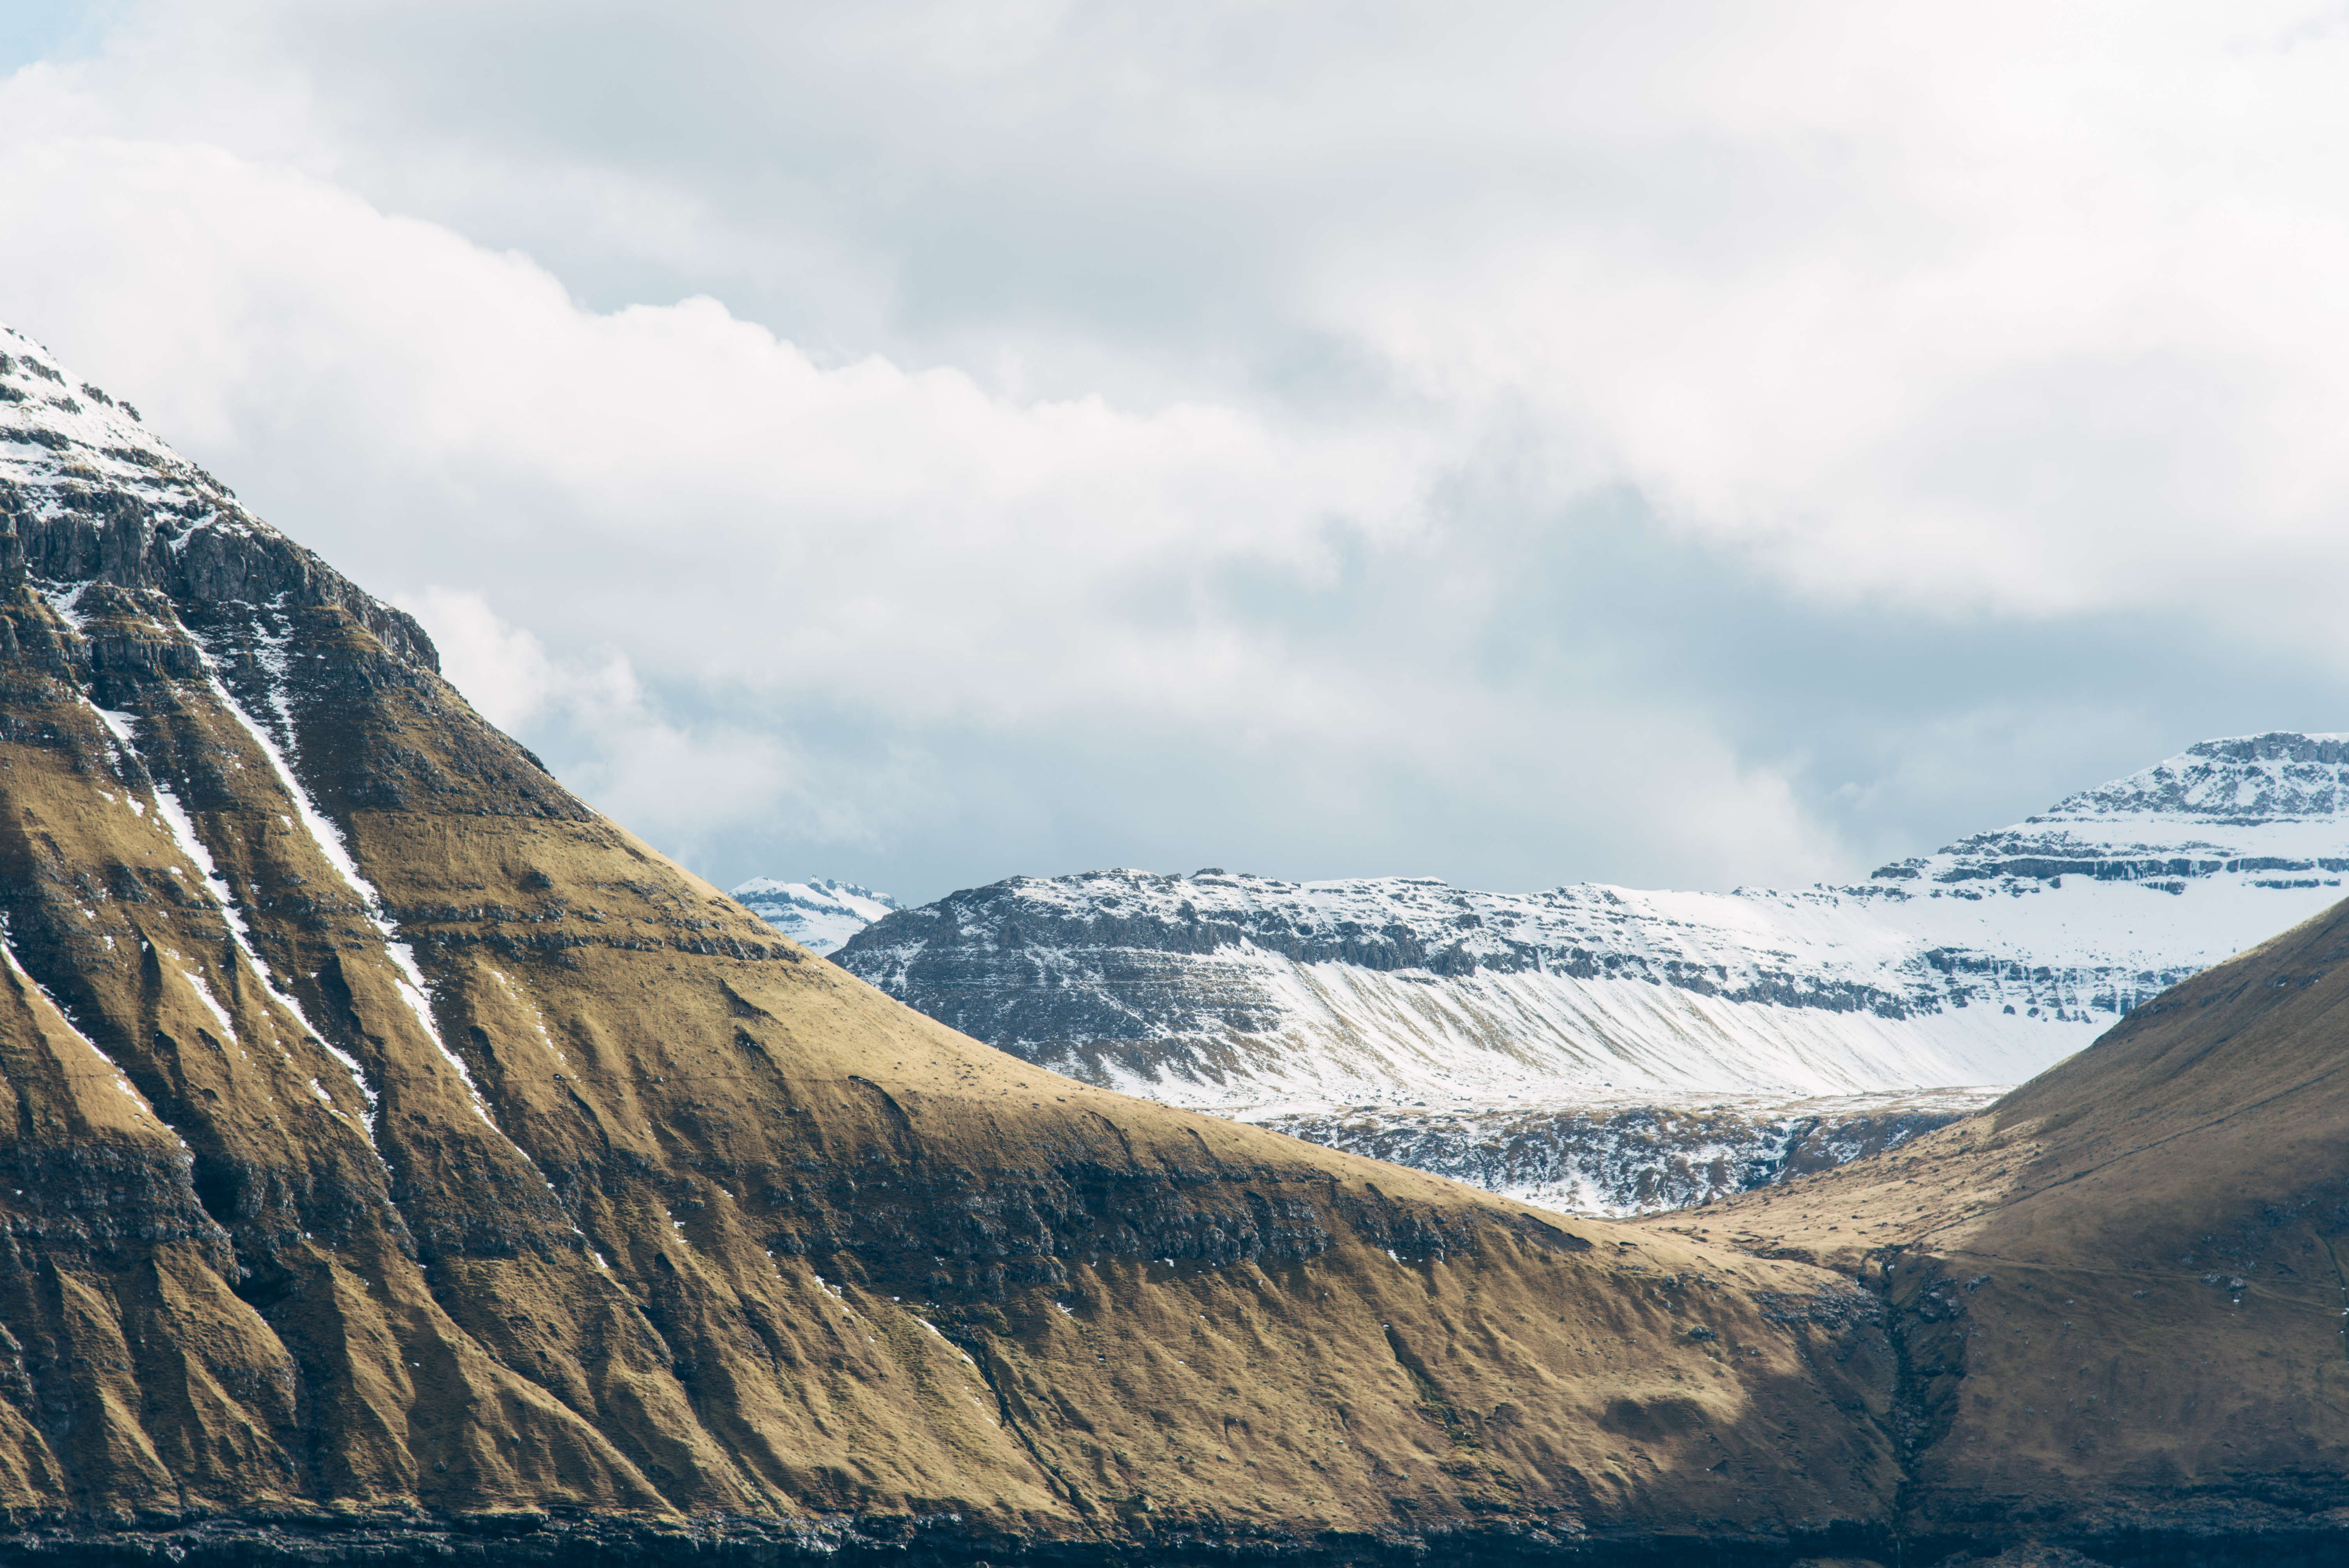
landscape, nature, outdoor, rock, mountain, snow, winter, cloud, sky, hill, mountain range, ice, scenic, glacier, weather, fjord, arctic, clouds, publicdomain, mountains, plateau, fell, loch, moraine, landform, arctic ocean, mountain pass, geographical feature, mountainous landforms, glacial landform